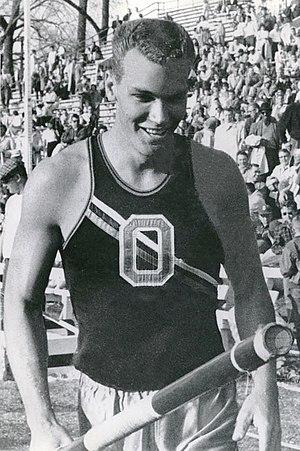
George Davies est un athlète américain spécialiste du saut à la perche.